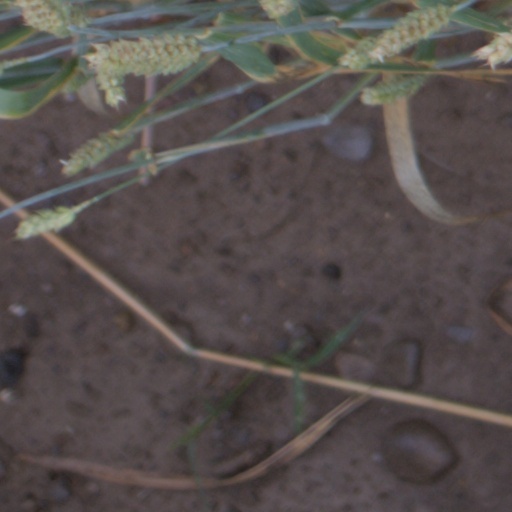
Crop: wheat